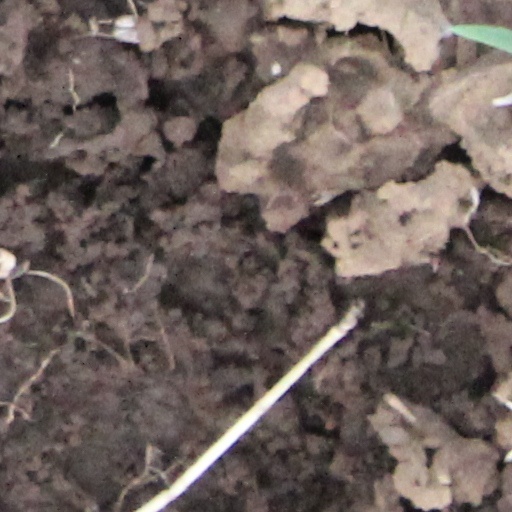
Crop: wheat